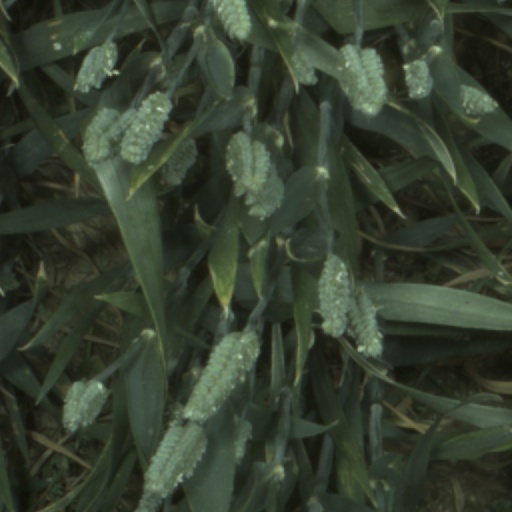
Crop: wheat